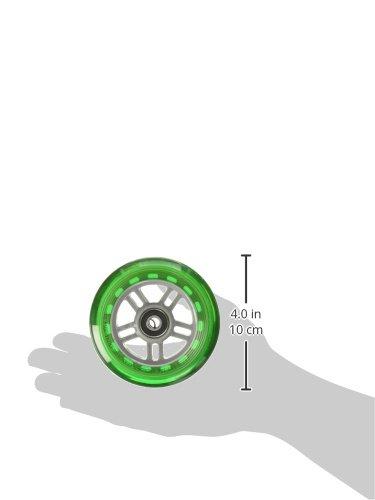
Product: Razor Scooter Replacement Wheels Set with Bearings
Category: Sports & Outdoors | Outdoor Recreation | Skates, Skateboards & Scooters | Scooters & Equipment | Components & Parts | Replacement Wheels
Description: Comes in packs of 2 kick scooter wheels.
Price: $6.91
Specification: Product Dimensions:         10.8 x 4.8 x 1 inches ; 12.6 ounces    |Shipping Weight: 12.8 ounces (View shipping rates and policies)|ASIN: B000K02SDW|Item model number: 134932-GR|    #2    in Scooter Replacement Wheels